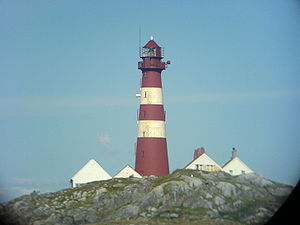
Fyrtårne i Norge / Liste over norske fyr / Nordland
Landegode fyr, Bodø.
Fyrtårne i Norge er placeret langs den 100.915 km lange norske kyst. Der har i alt været 212 fyr, men kun 154 har været i drift samtidig. Det første fyr, som blev opført i Norge var Lindesnes fyr, som oprettedes i 1655, og det sidste bemandede fyr, som kom til, var Anda fyr, som blev færdiggjort i 1932. I dag er alle fyrene automatiserede og ubemandede. Bøkfjord fyr var i december 2006 det sidste fyr, som blev ubemandet. I dag defineres totalt 107 anlæg som fyrstationer i Norge. Ansvar for fyrbelysning og sejlemærker i Norge ligger hos Fyr- og merketjenesten i Kystverkets Hovedkontor.